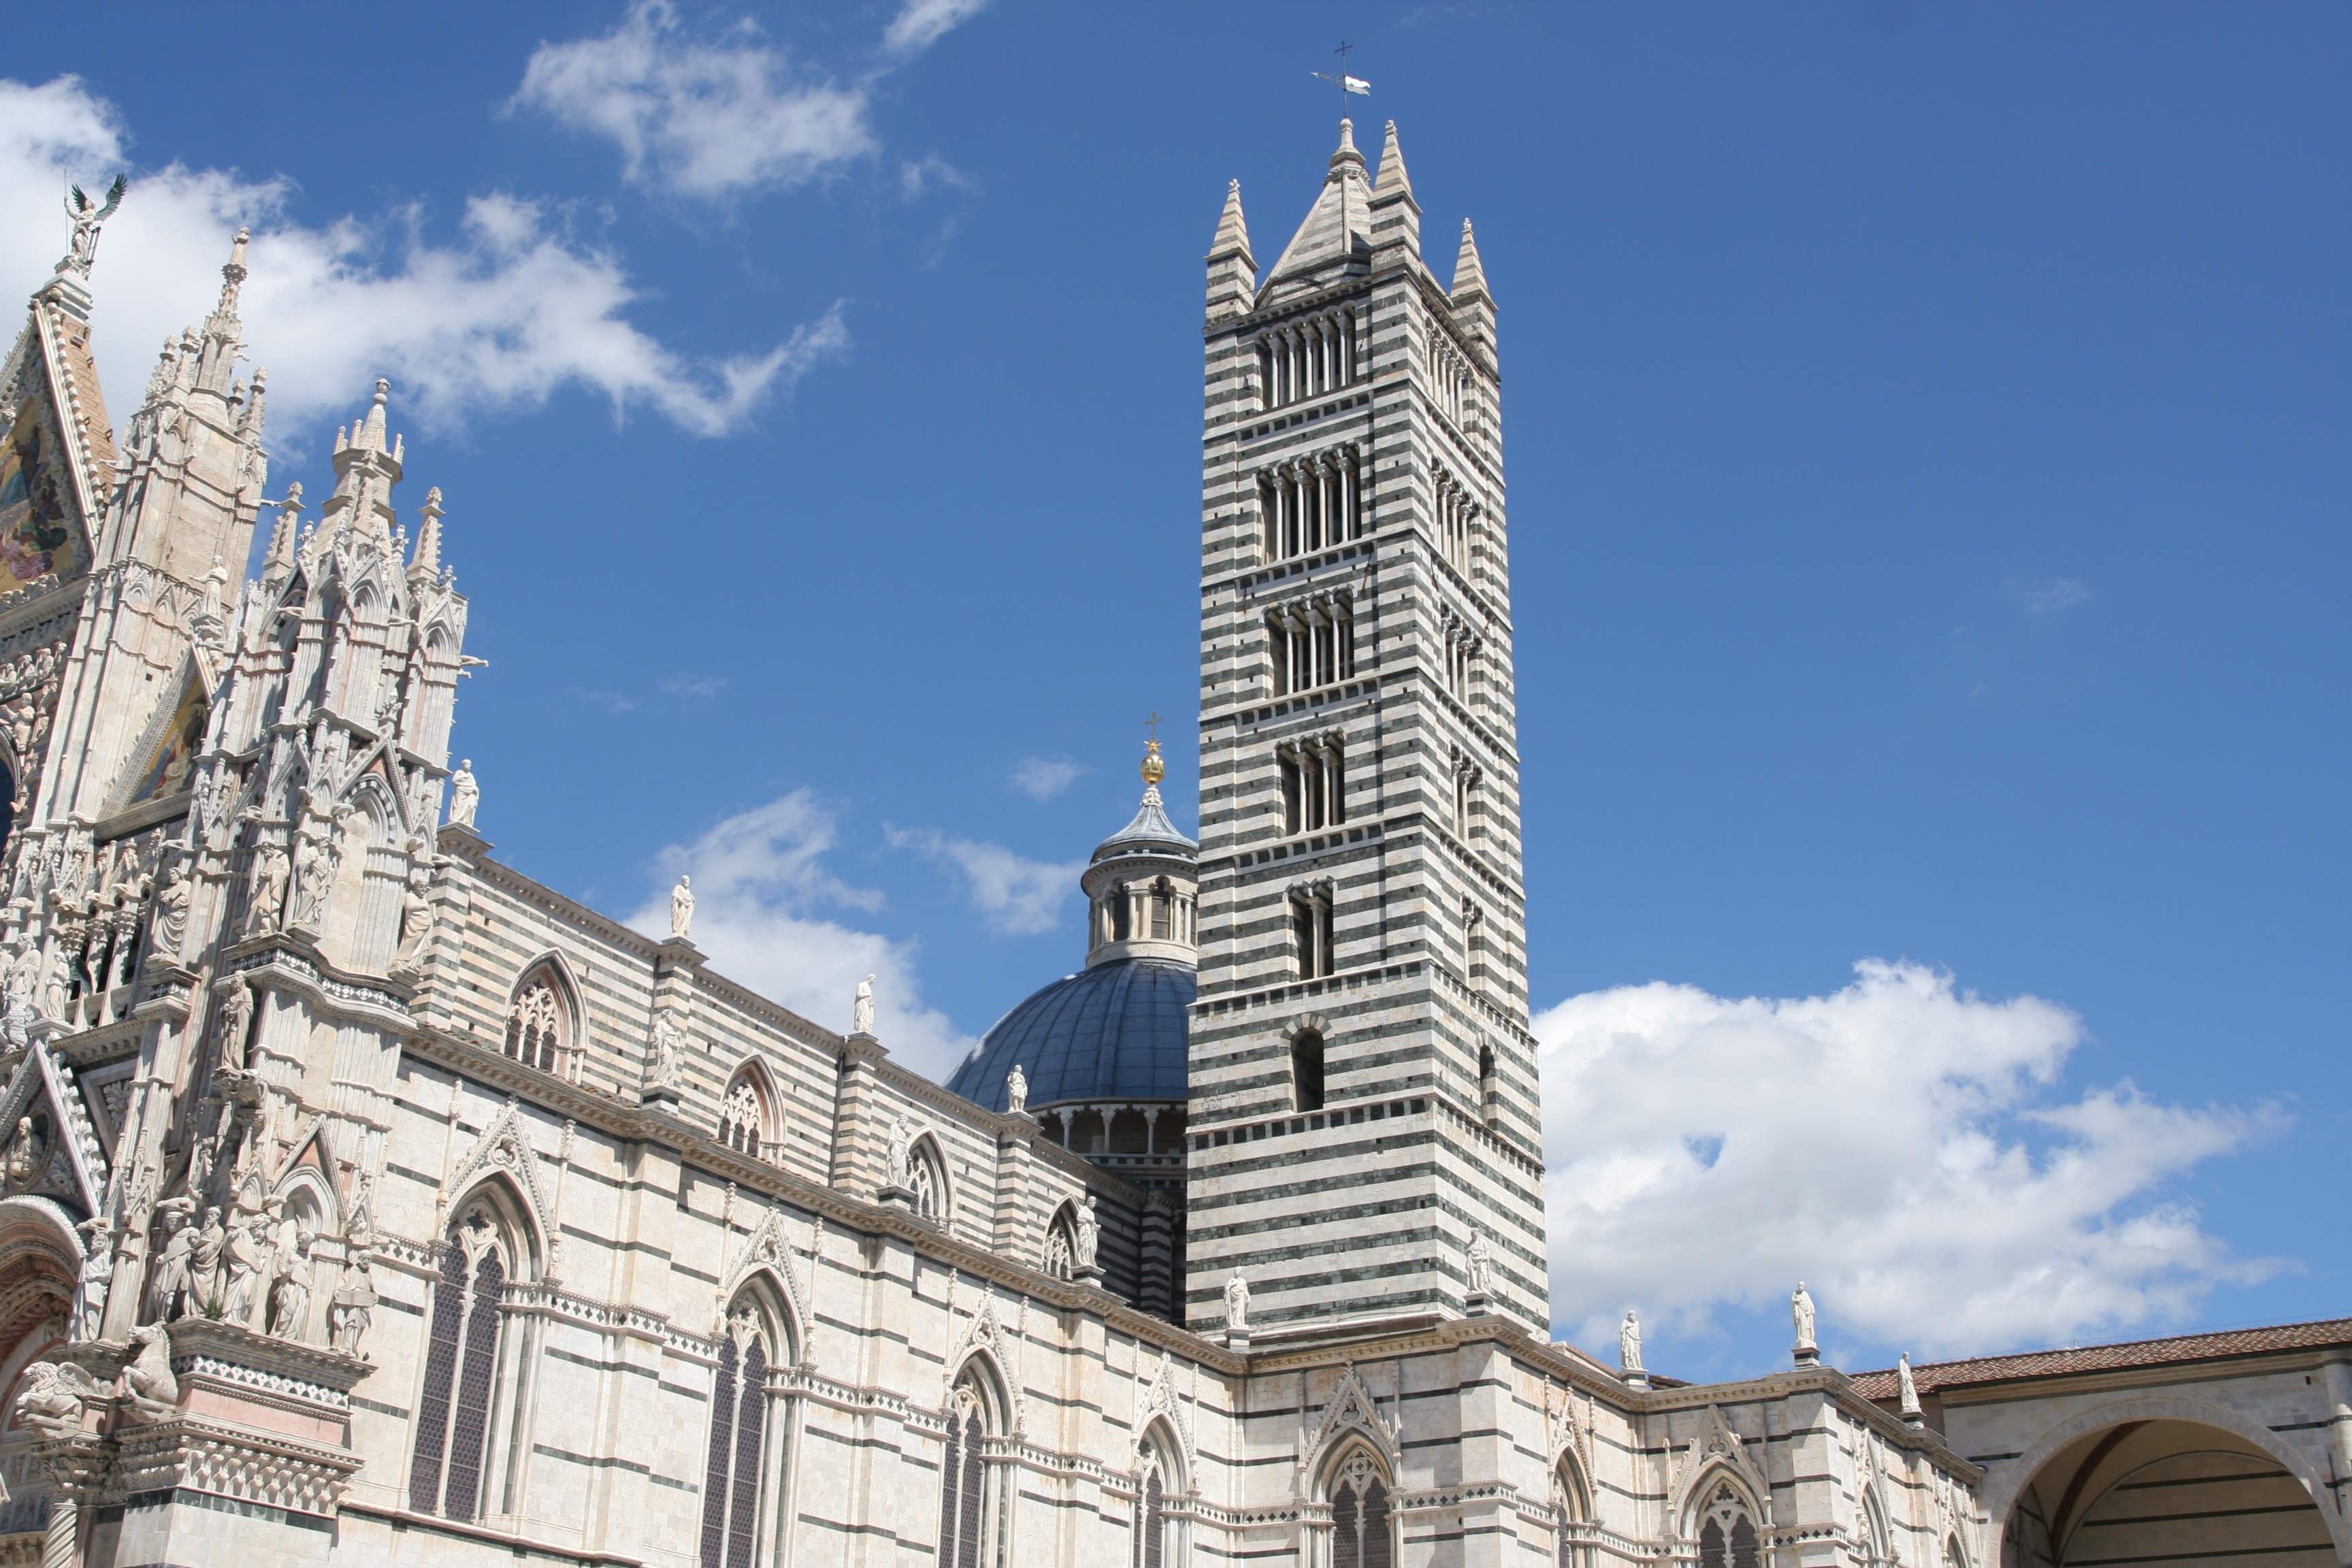
architecture, building, skyscraper, monument, cityscape, downtown, tower, plaza, landmark, italy, tuscany, facade, cathedral, tower block, place of worship, spire, steeple, siena, tours, the cathedral